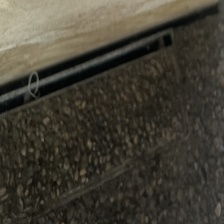
Label: no_lanternfly